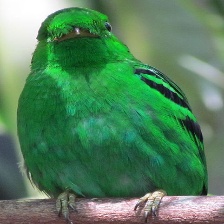
Species: GREEN BROADBILL
Scientific name: CALYPTOMENA VIRIDIS